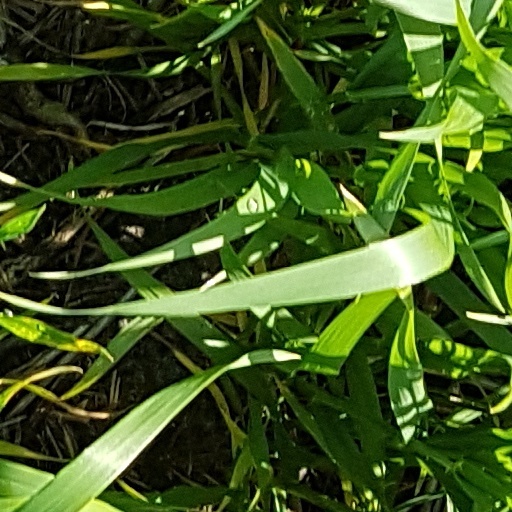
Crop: wheat